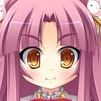
Portrait style: Anime Portrait